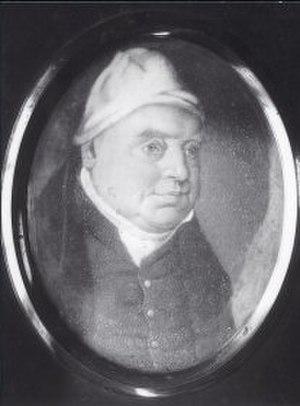
Isaac Gulliver est un contrebandier anglais. Il fut si efficace sur la côte sud de l'Angleterre qu'il en vint à contrôler les terres allant de Lymington dans l'Hampshire jusqu'au Dorset et au Devon. Surnommé le « Roi des contrebandiers », il était aussi connu comme le gentil contrebandier qui n'a jamais tué un homme.